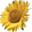
Label: sunflower